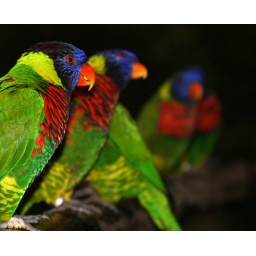
Vibrant colors of green, red, yellow, orange and blue are highlighted by the flash on these Lories perching.